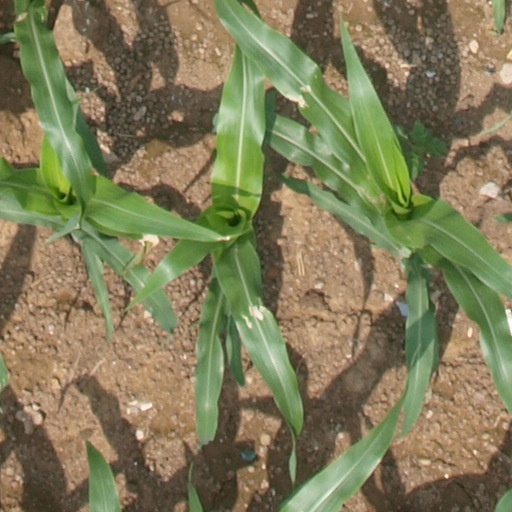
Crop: maize; corn